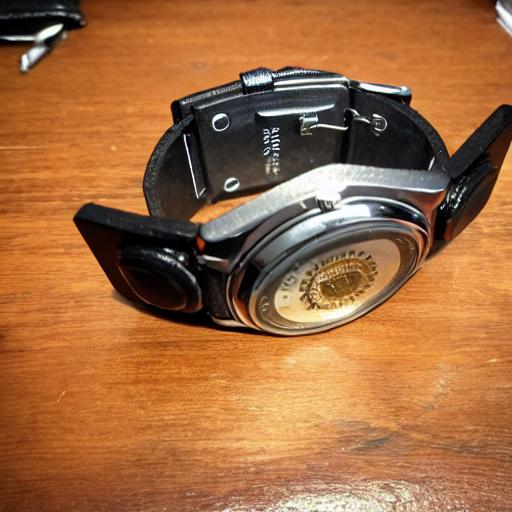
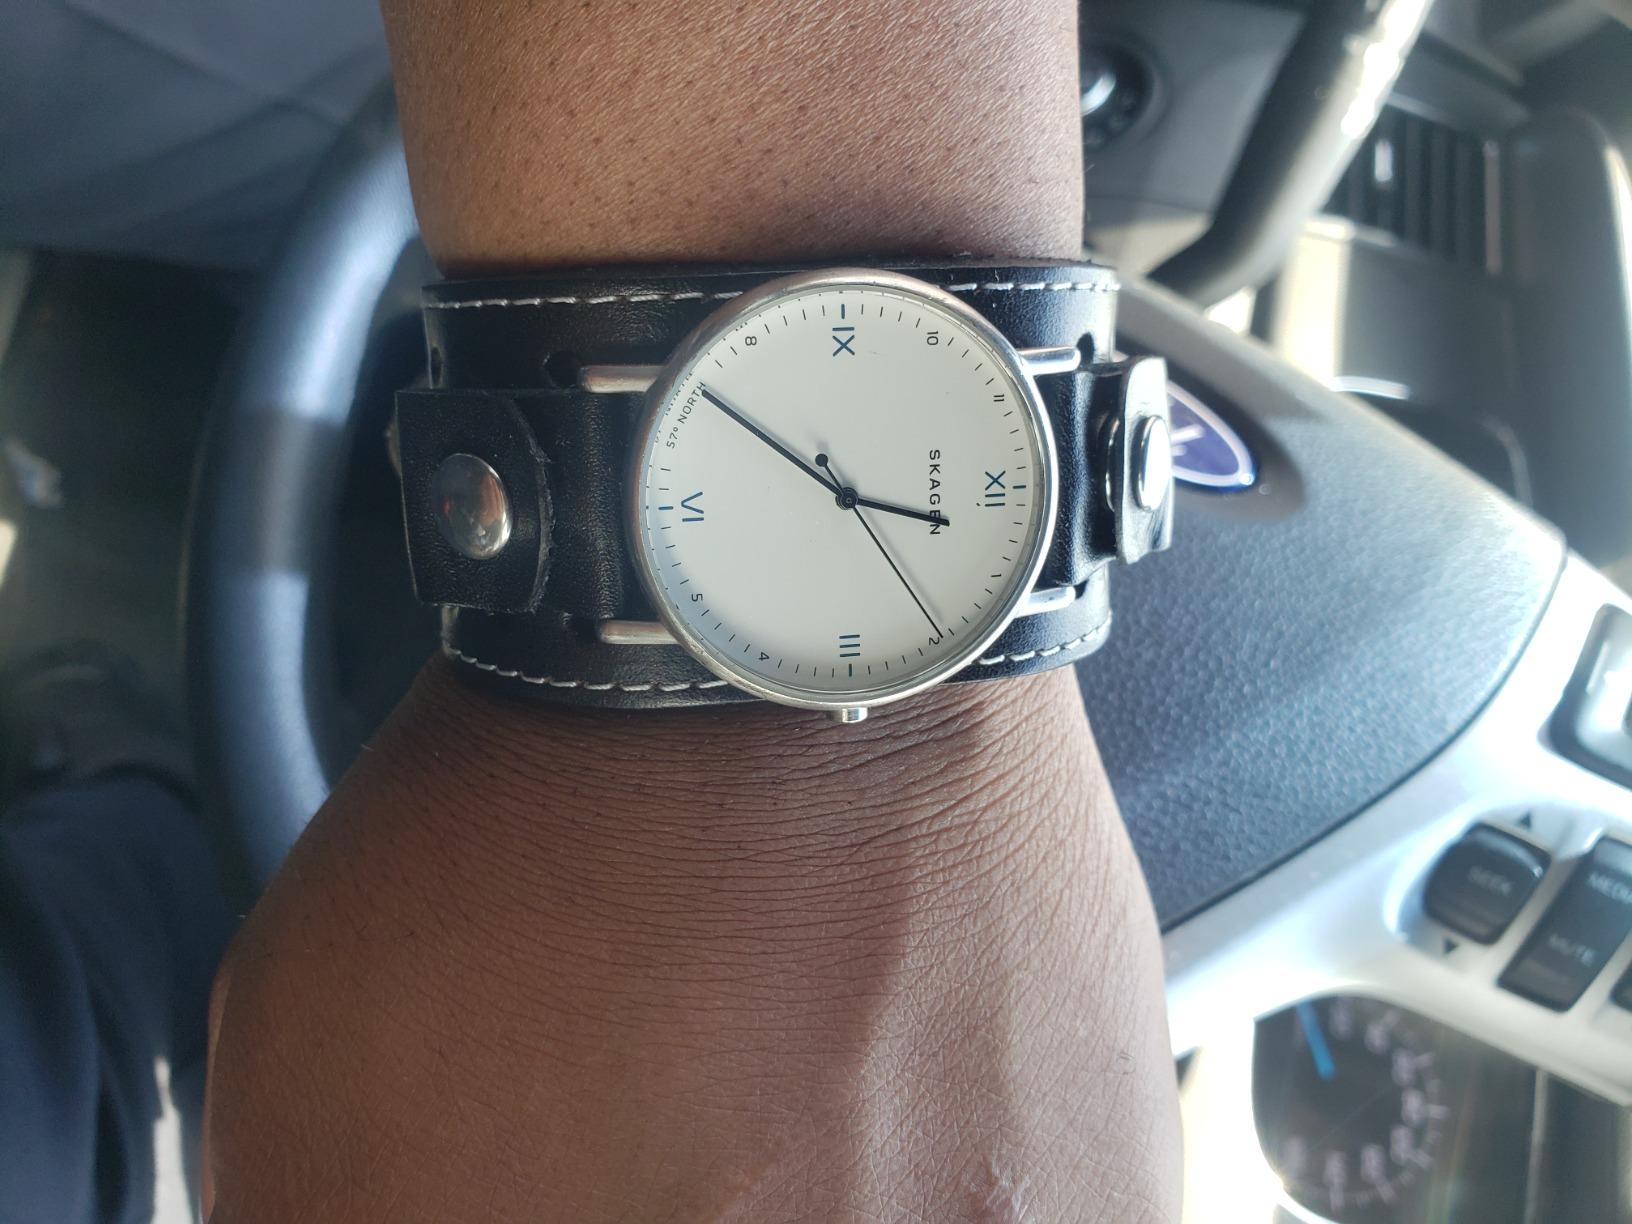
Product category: accessories_watch
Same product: no